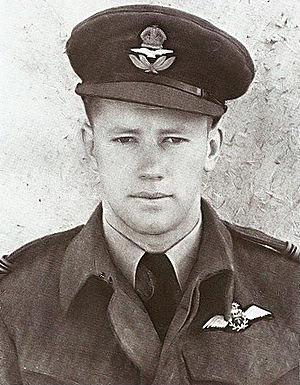
Les Blancs zimbabwéens sont un peuple d'Afrique australe vivant principalement au Zimbabwe. D'ascendance européenne, les Rhodésiens sont qualifiés de Blancs. Il s'agit en effet des descendants des colons européens venus s'installer dans l'actuel Zimbabwe.
Ian Smith est un homme d'État anglo-rhodésien puis zimbabwéen, député, membre notable du Front rhodésien et Premier ministre de Rhodésie du 13 avril 1964 au 1ᵉʳ juin 1979. Premier Rhodésien d'origine à cette fonction, il dirigea le gouvernement principalement blanc qui proclama unilatéralement l'indépendance du pays vis-à-vis du Royaume-Uni en 1965. Durant les quatorze années d'isolement diplomatique qui suivirent, il supervisa les actions des forces de sécurité qui combattaient les guérillas nationalistes noires soutenues par l'Union soviétique. Il abandonna le pouvoir en 1979 après la signature d'un accord de paix et resta le chef de l'opposition parlementaire jusqu'en 1987.